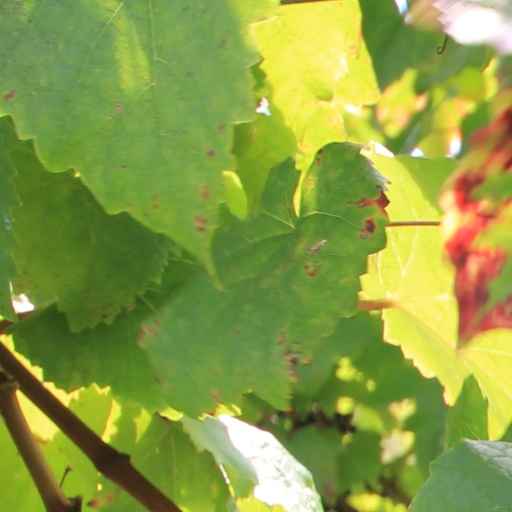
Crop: grape